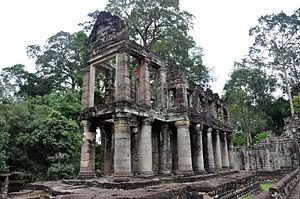
Cet article recense les sites inscrits au patrimoine mondial au Cambodge.